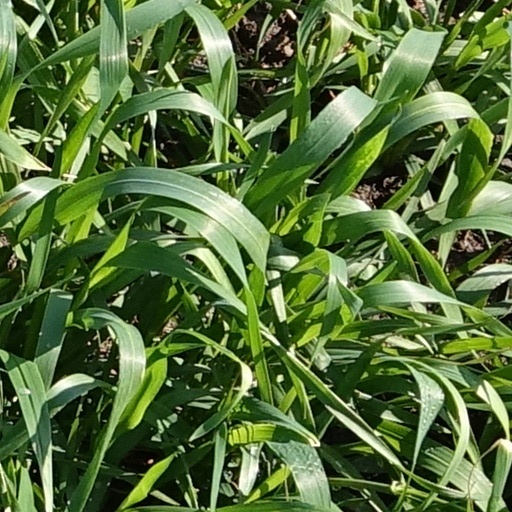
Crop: wheat